List of Greek mythological creatures

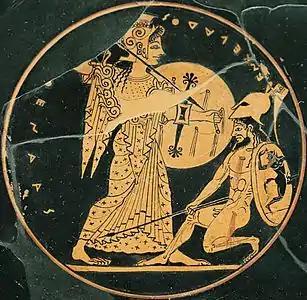
Athena (left) fighting Enceladus (inscribed retrograde) on an Attic red-figure dish, c. 550–500 BC (Louvre CA3662).

The Gigantes were a race of great strength and aggression. They were the offspring of Gaia (Earth), born from the blood that fell when Uranus (Sky) was castrated by their Titan son Cronus, who fought the Gigantomachy, their war with the Olympian gods for supremacy of the cosmos. Archaic and Classical representations show Gigantes as human in form, while later representations show Gigantes with snakes for legs. Among the Gigantes whose names survive in literary or epigraphic sources are: